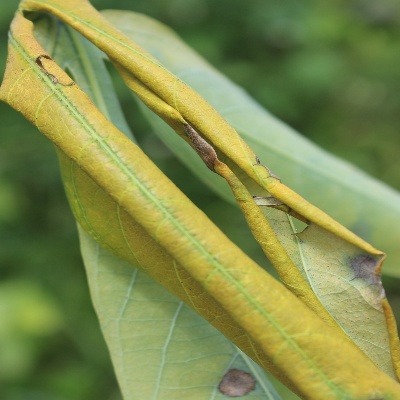
Crop: Cassava
Condition: bacterial blight